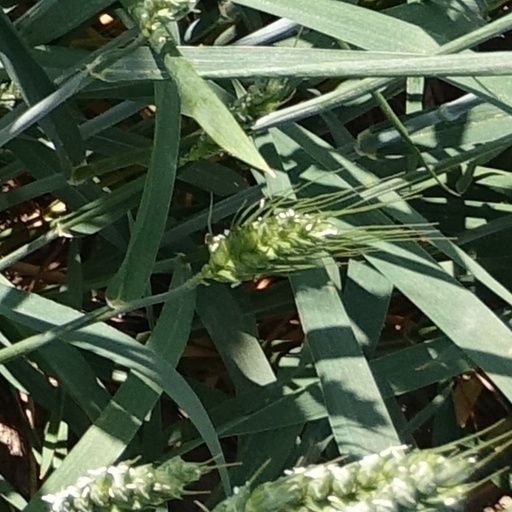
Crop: wheat